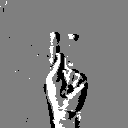
ASL letter: k